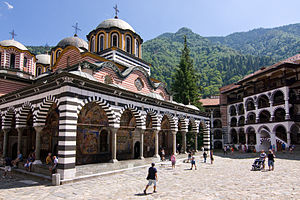
Bulgarien / Kultur
Rilaklosteret.
Bulgarien, officielt Republikken Bulgarien, er et land i det sydøstlige Europa. Det grænser op til Rumænien i nord, Serbien og Makedonien i vest, Grækenland og Tyrkiet i syd og Sortehavet i øst. Bulgarien er 110.994 km² stort og dermed Europas 16.-største land.